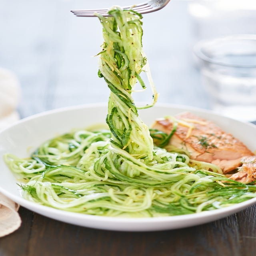
regular cucumbers are a thing of the past .